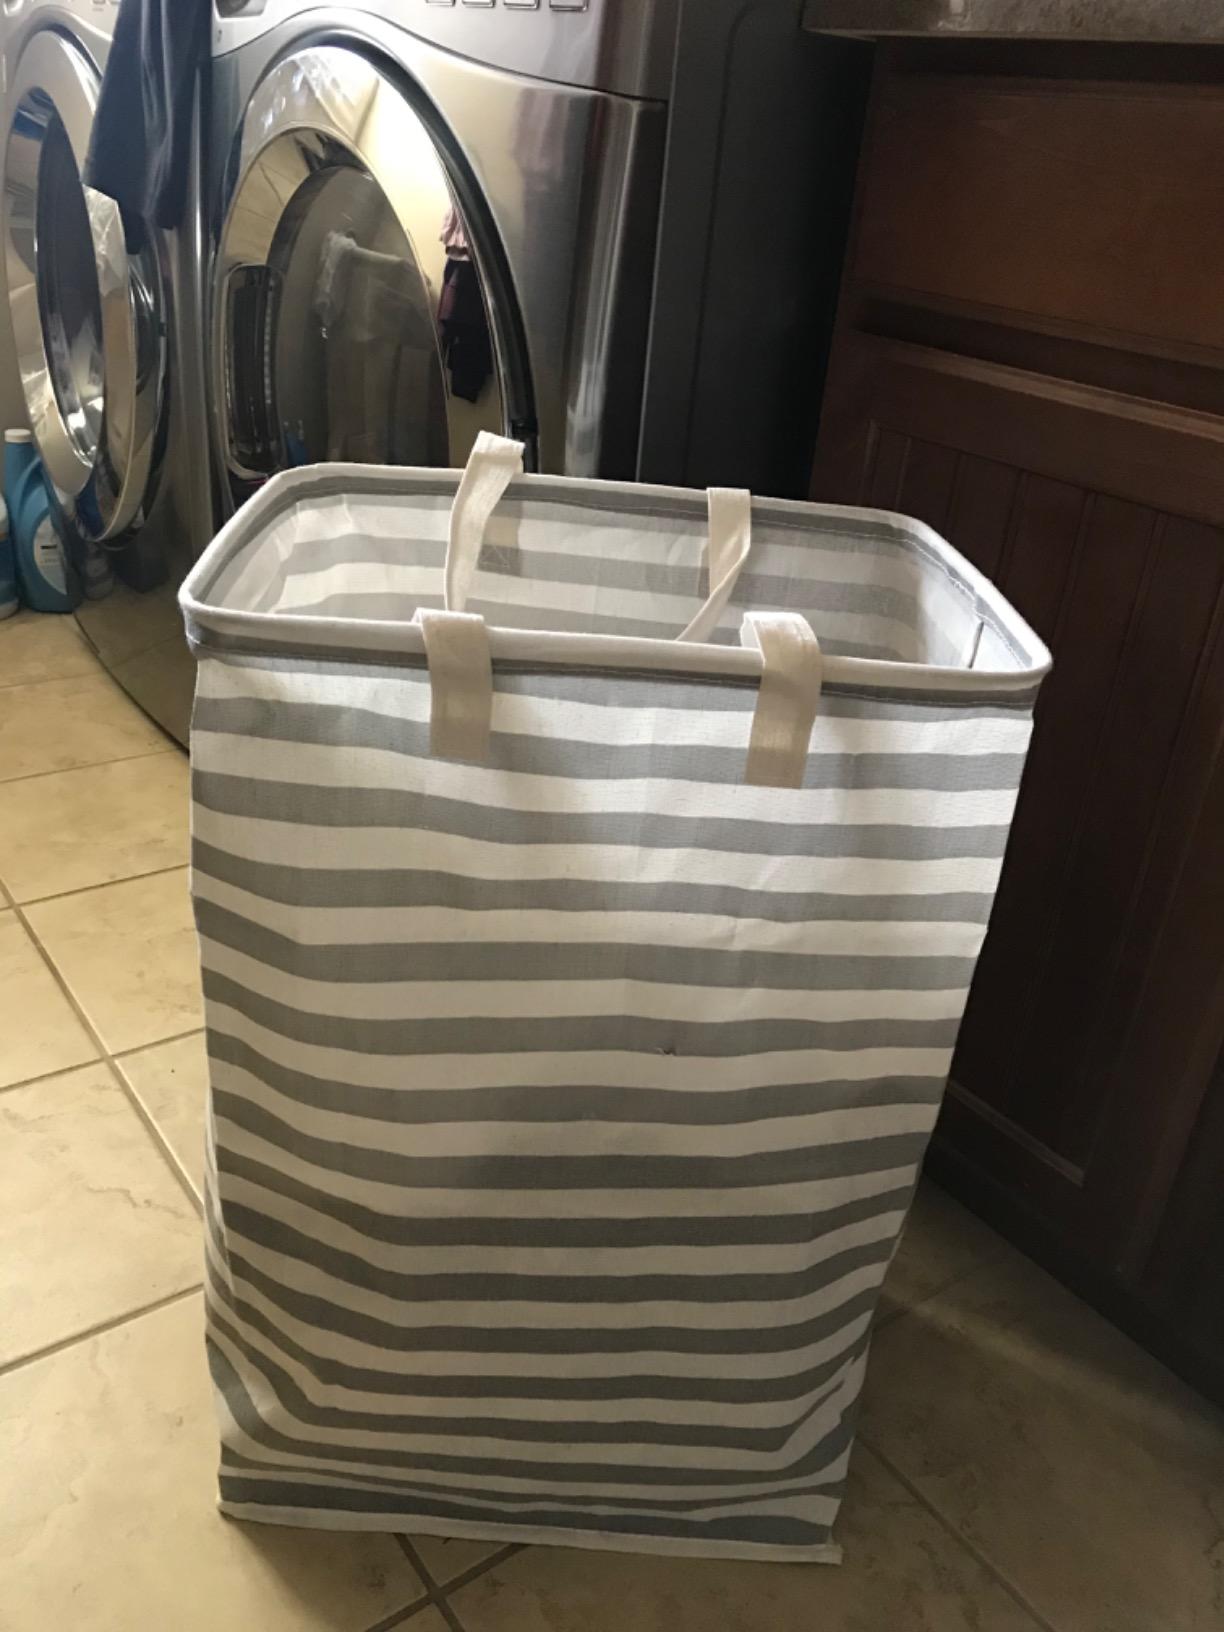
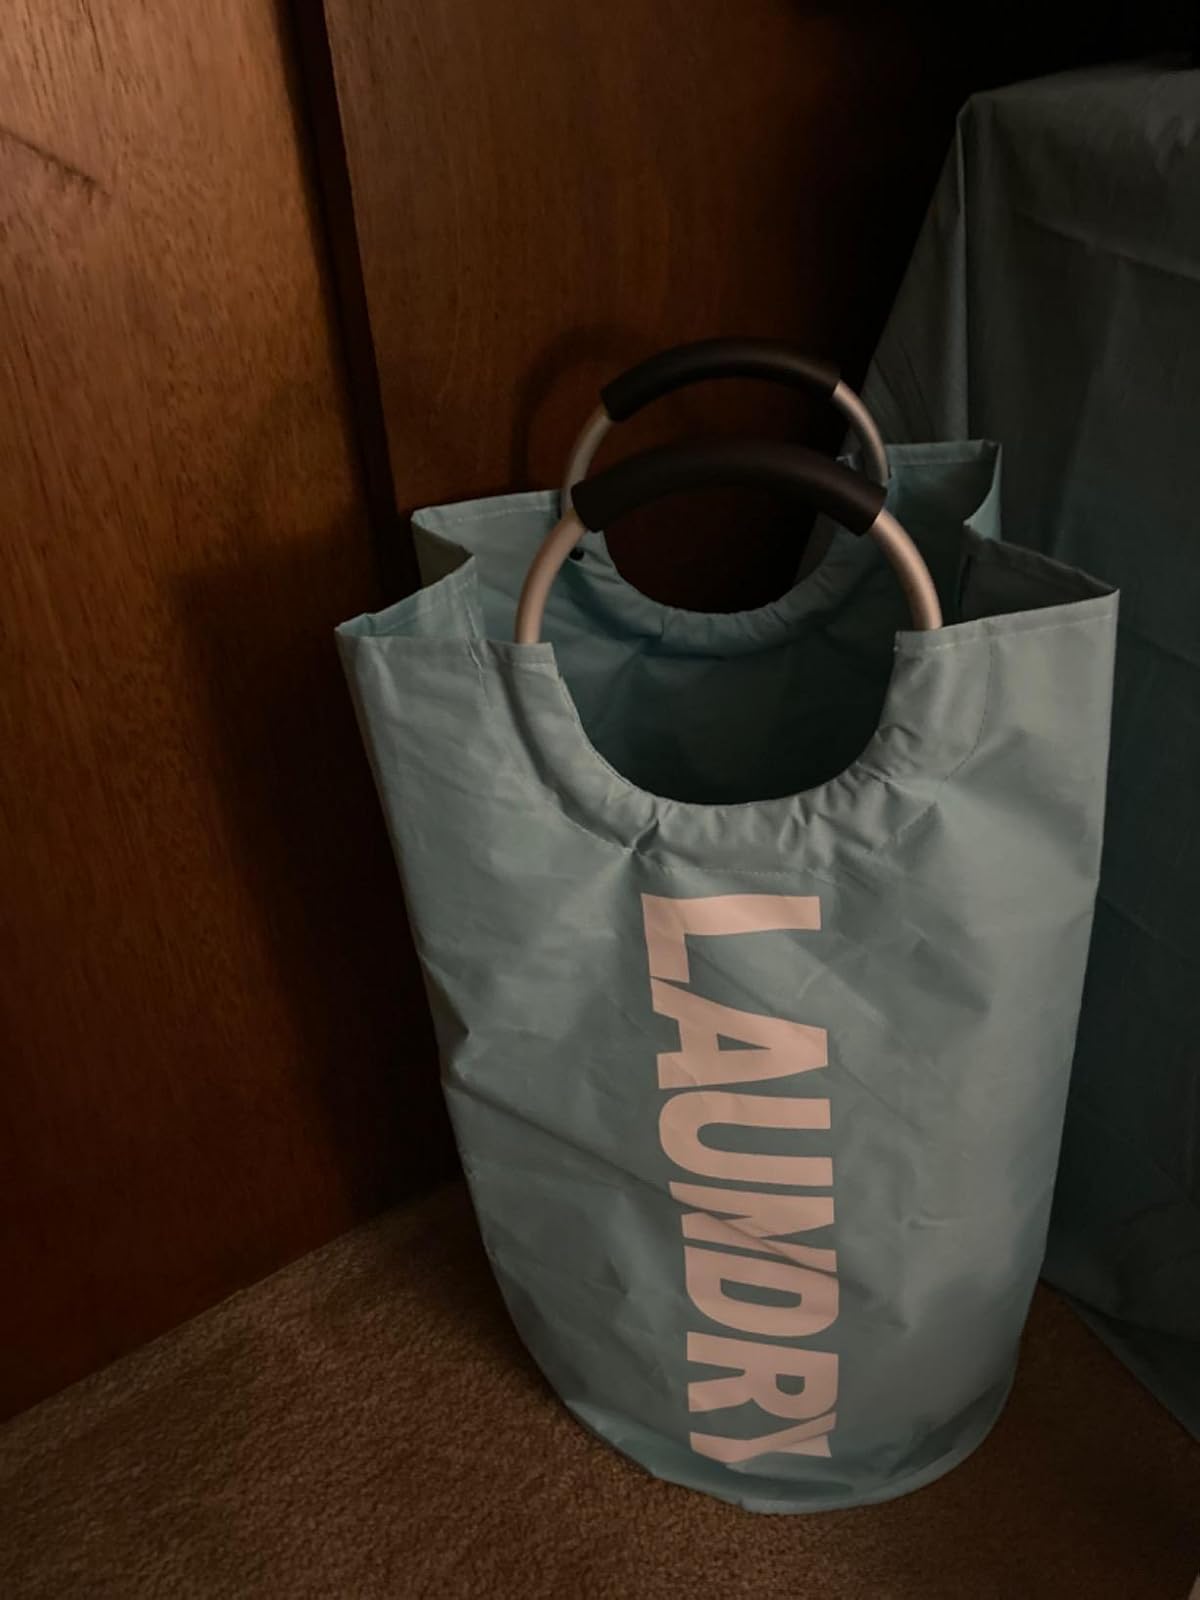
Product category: items_hamper
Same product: no